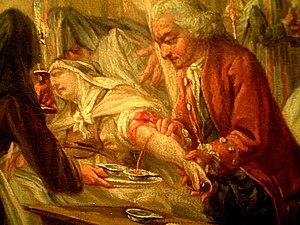
Photographie d'un tableau au musée de Saint Denis (Seine-Saint-Denis)
La saignée est un terme ancien désignant un prélèvement sanguin pratiqué sur un malade afin d'améliorer son état.